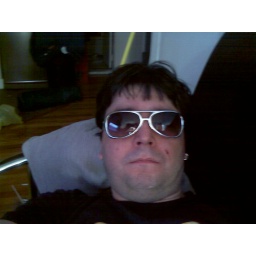
I found my Elvis glasses in my car today